Ferdowsi University of Mashhad

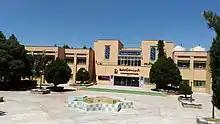
Faculty of Literature and Humanities - Ferdowsi University of Mashhad

Founded in 1955, the School of Letters and Humanities offers graduate and postgraduate degrees in the fields of the Persian language and literature, English language and literature, Arabic language and literature, French language and literature, Russian language and literature, geography, Iranian history, social sciences, and linguistics. The Faculty has 83 academic members, 4500 undergraduate and 500 graduate students. The departments offer B.A., M.A., and PhD programs. Moreover, the Department of Persian Language and Literature is designated by the Iranian Ministry of Science, Research and Technology, as a Center of Excellence in Ferdowsi Studies.